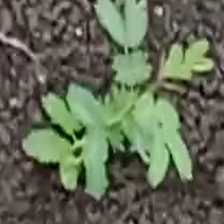
Weed species: Dwarf_cassia_(Chamaecrista pumila)